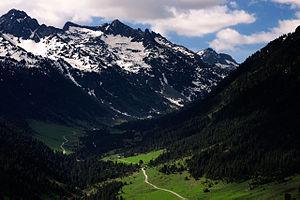
La Catalogne est une communauté autonome se trouvant au nord-est de l´Espagne, elle est officiellement considérée comme ayant une nationalité. Sa capitale et métropole est la ville de Barcelone. Elle est entourée par la Communauté valencienne au sud, l'Aragon à l'ouest, la France au nord, l'Andorre au nord-ouest, et la mer Méditerranée à l'est. Une grande partie de ses terres fait donc frontière avec la France. Elle couvre une superficie de 31 950 km². Ses langues officielles sont le catalan, l'occitan et l'espagnol ou castillan. En 2015, elle comptait 7 508 106 habitants, ce qui en faisait la deuxième communauté d'Espagne après l'Andalousie et la dixième subdivision territoriale de premier niveau administratif d'Europe au regard de la population. Elle est également la plus peuplée parmi les Pays catalans, ensemble culturel et linguistique qui la lie à la Communauté valencienne, aux îles Baléares, à la principauté d'Andorre, à la Franja aragonaise et à l'essentiel du département français des Pyrénées-Orientales.